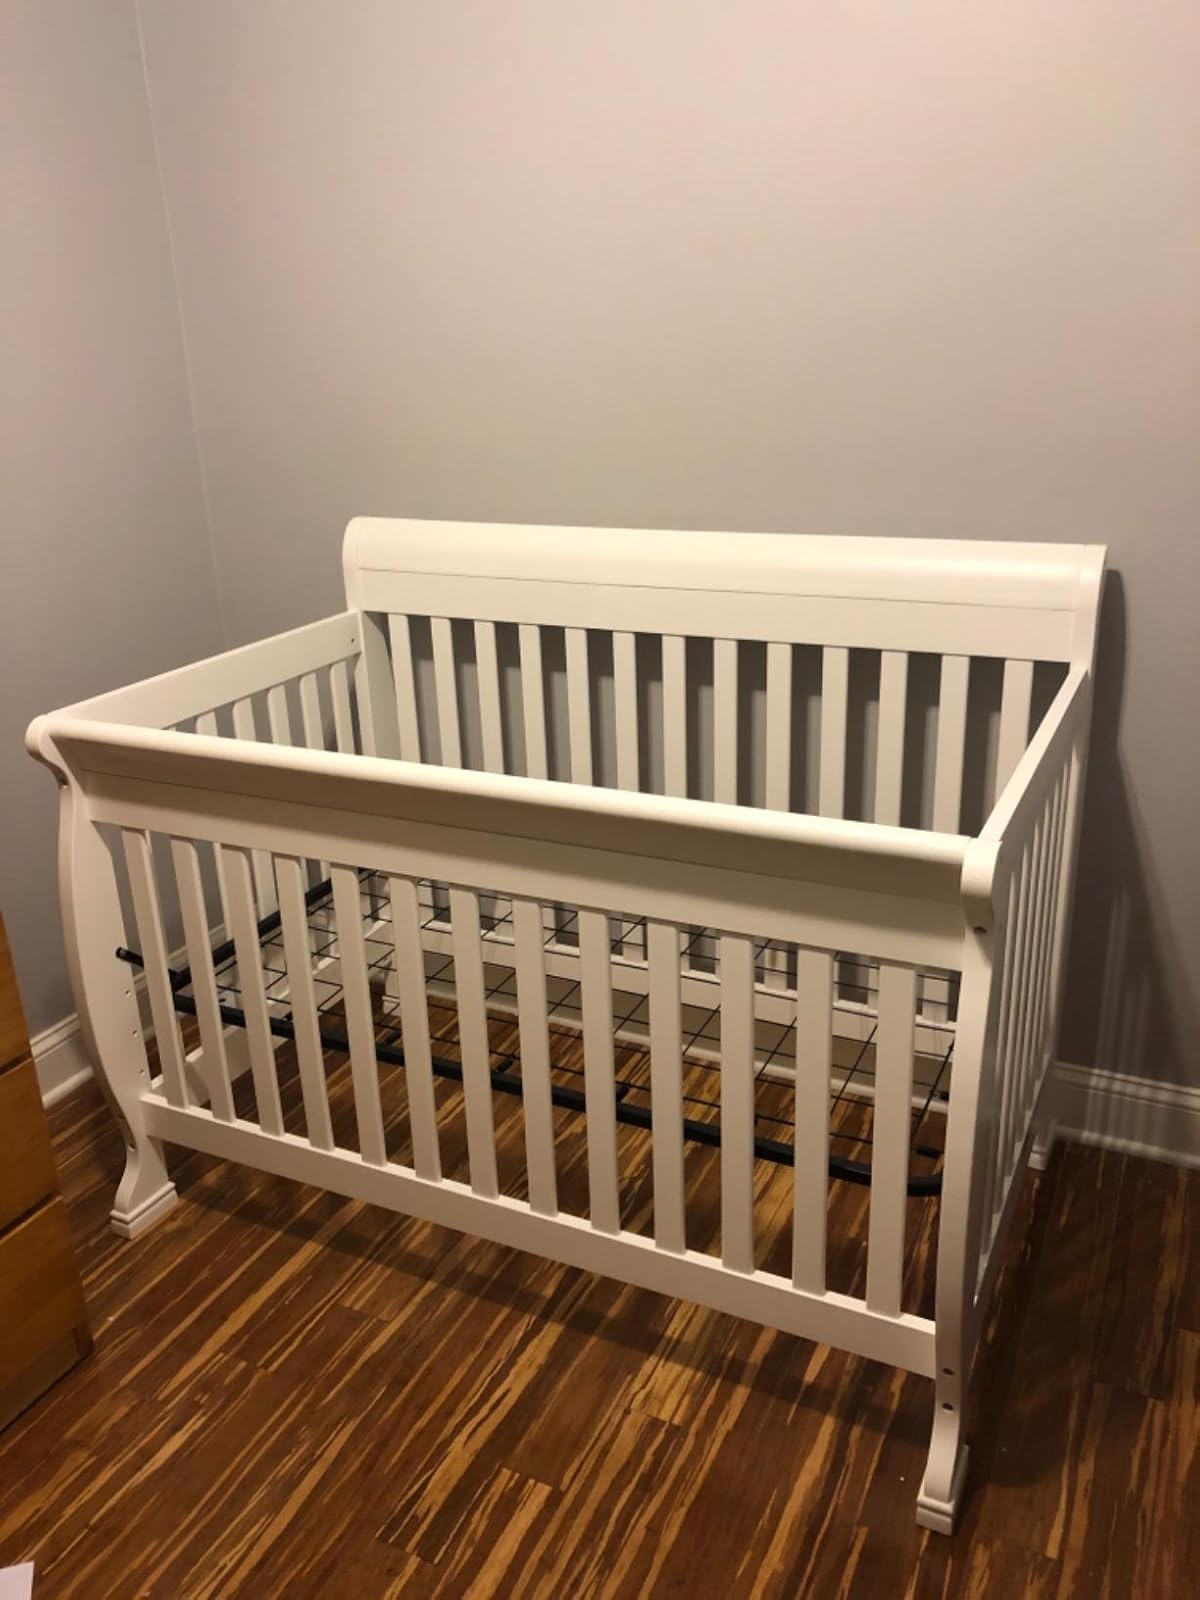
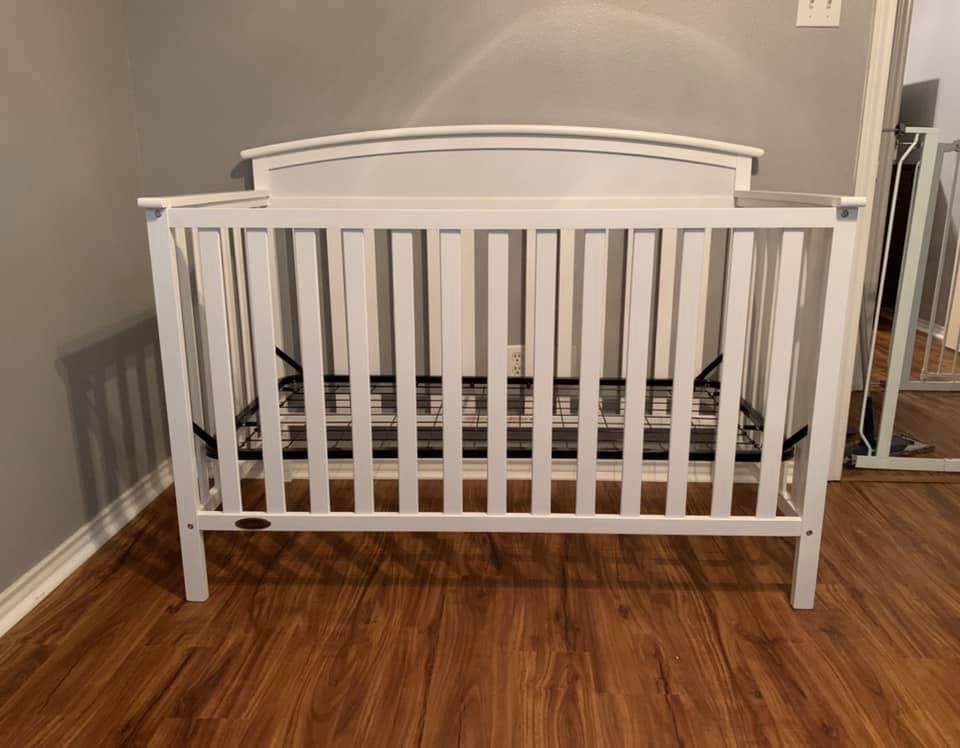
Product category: products_crib
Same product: no